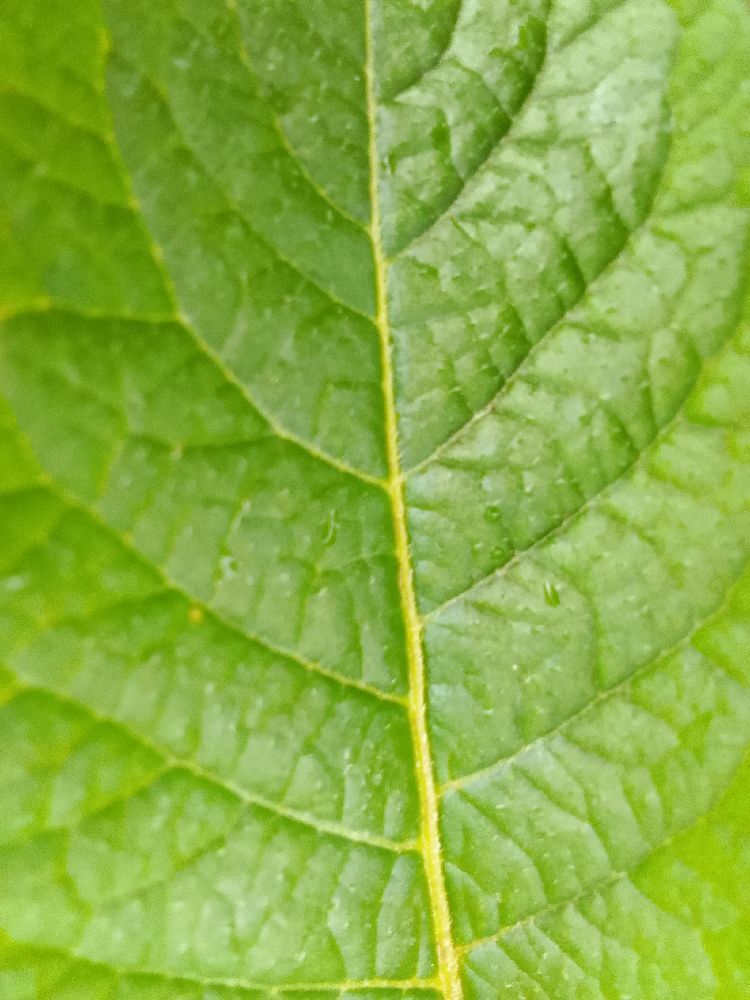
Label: Healthy